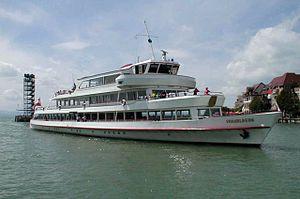
Le lac de Constance possède la plus grande flotte de plaisance d'Europe pour le transport public.